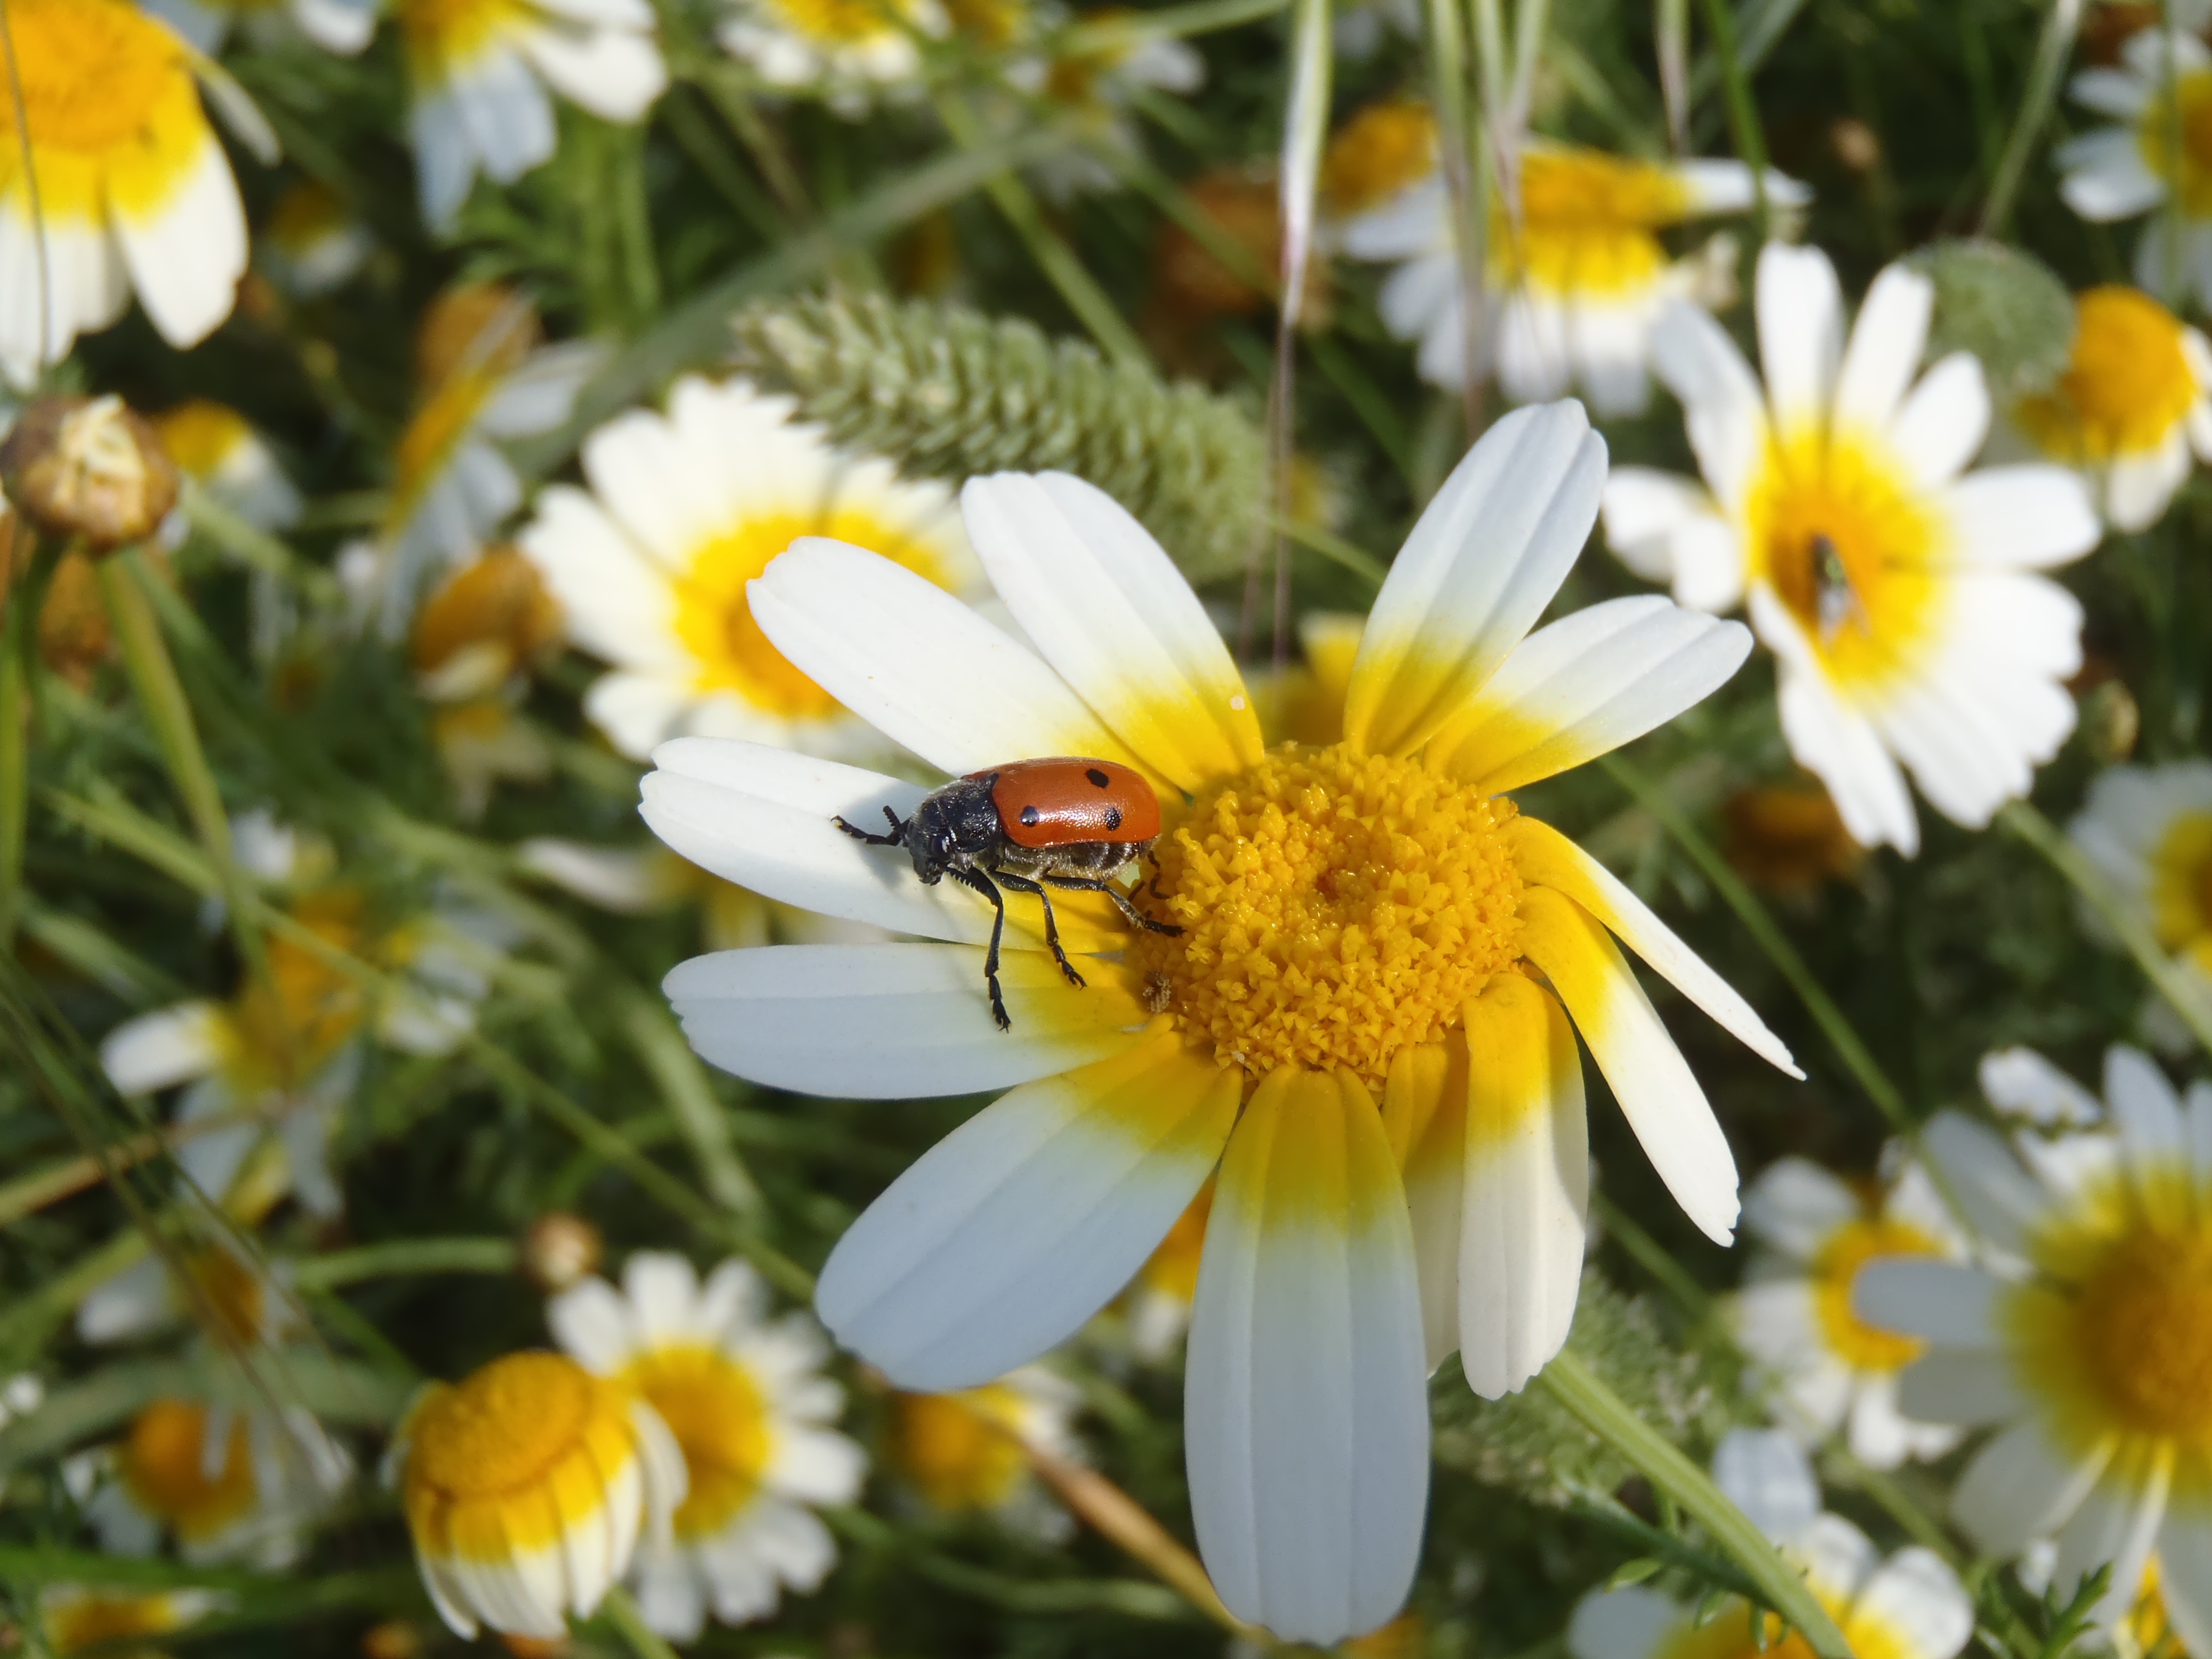
nature, plant, meadow, flower, daisy, herb, insect, ladybug, botany, yellow, flora, fauna, wildflower, flowers, yellow flowers, nectar, macro photography, flowering plant, daisy family, oxeye daisy, annual plant, land plant, chamaemelum nobile, marguerite daisy, tanacetum parthenium